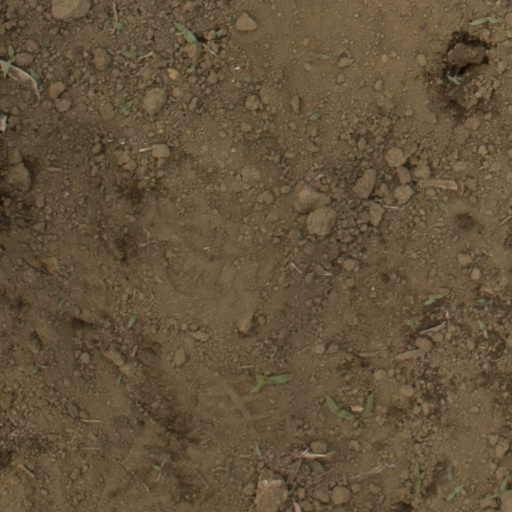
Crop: Jerusalem artichoke